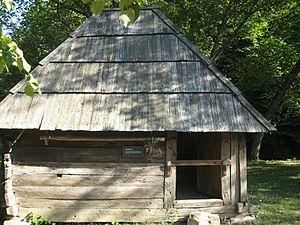
Brankovina est un village de Serbie situé sur le territoire de la Ville de Valjevo, district de Kolubara. Au recensement de 2011, il comptait 520 habitants.
Ljubomir Nenadović est un écrivain et un diplomate serbe. Il a également été ministre de l'Éducation de la Principauté de Serbie et membre de l'Académie royale de Serbie.